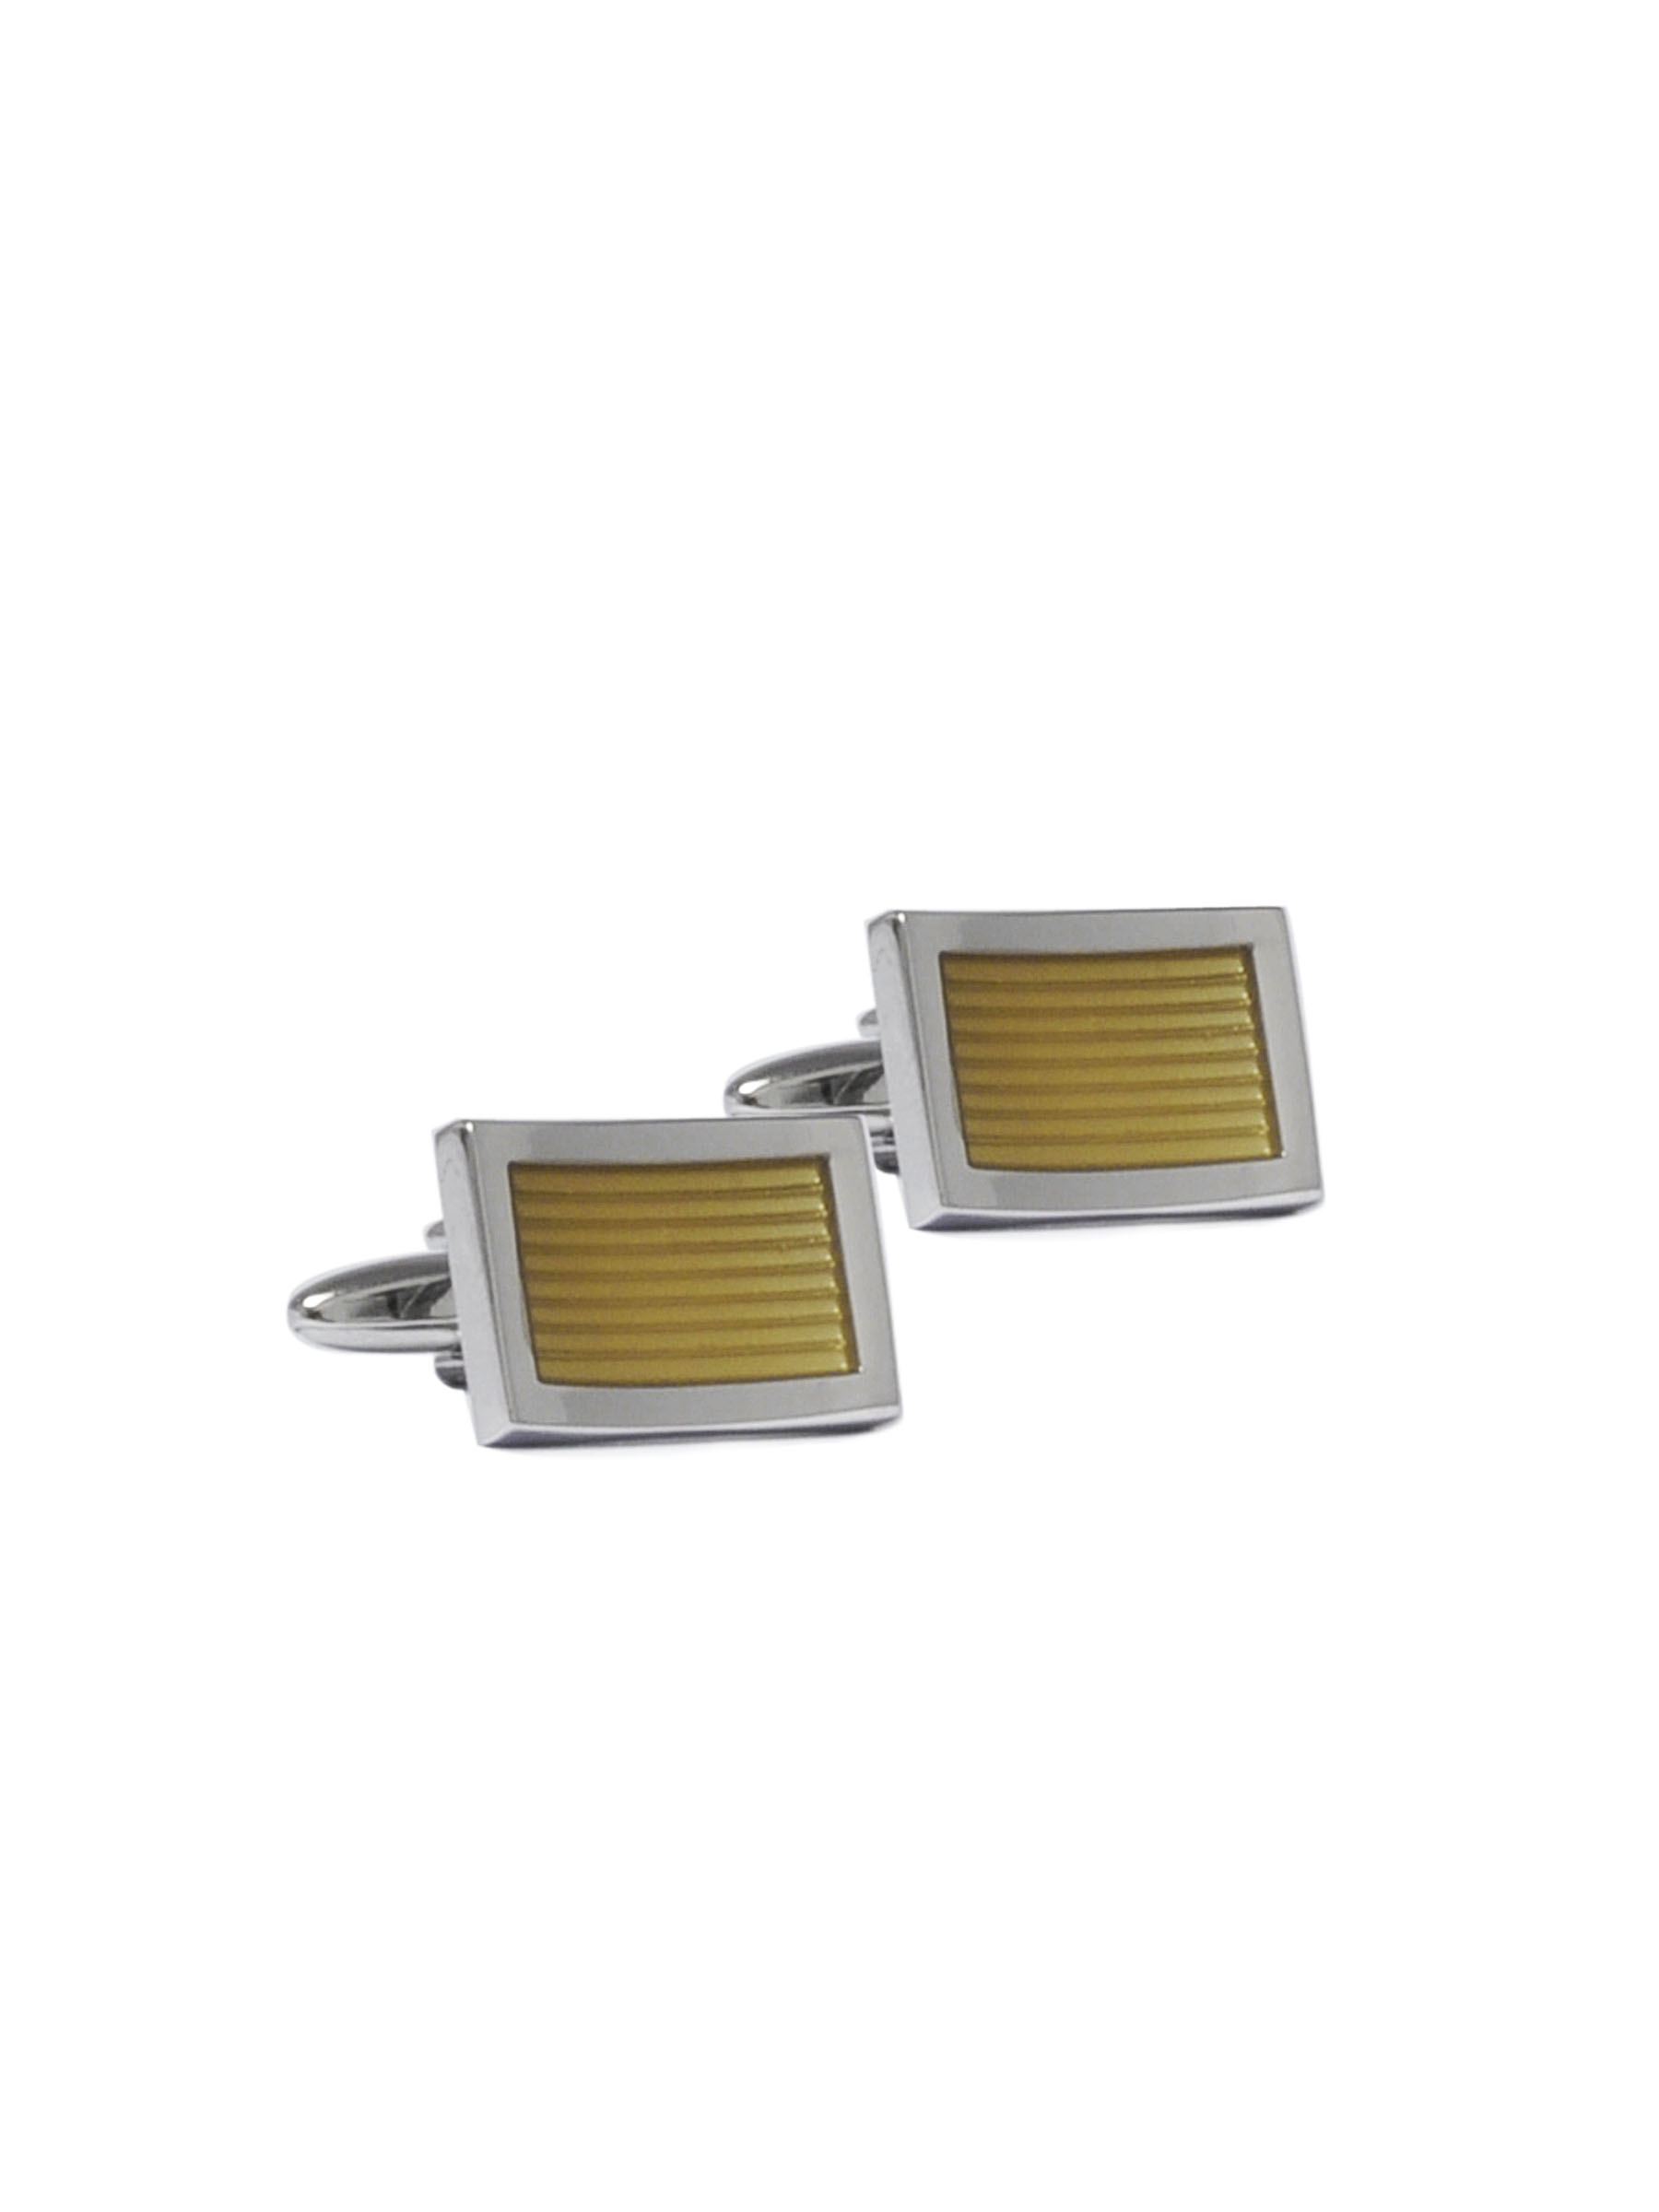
Belmonte Men Bright Assorted Steel Cufflinks
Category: Accessories / Cufflinks / Cufflinks
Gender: Men
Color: Steel
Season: Fall 2011
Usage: Formal